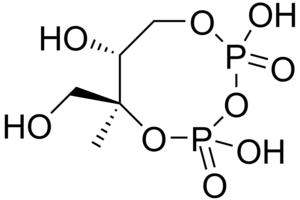
Le 2-C-méthyl-D-érythritol-2,4-cyclopyrophosphate est un intermédiaire de la voie du méthylérythritol phosphate de biosynthèse des isoprénoïdes.